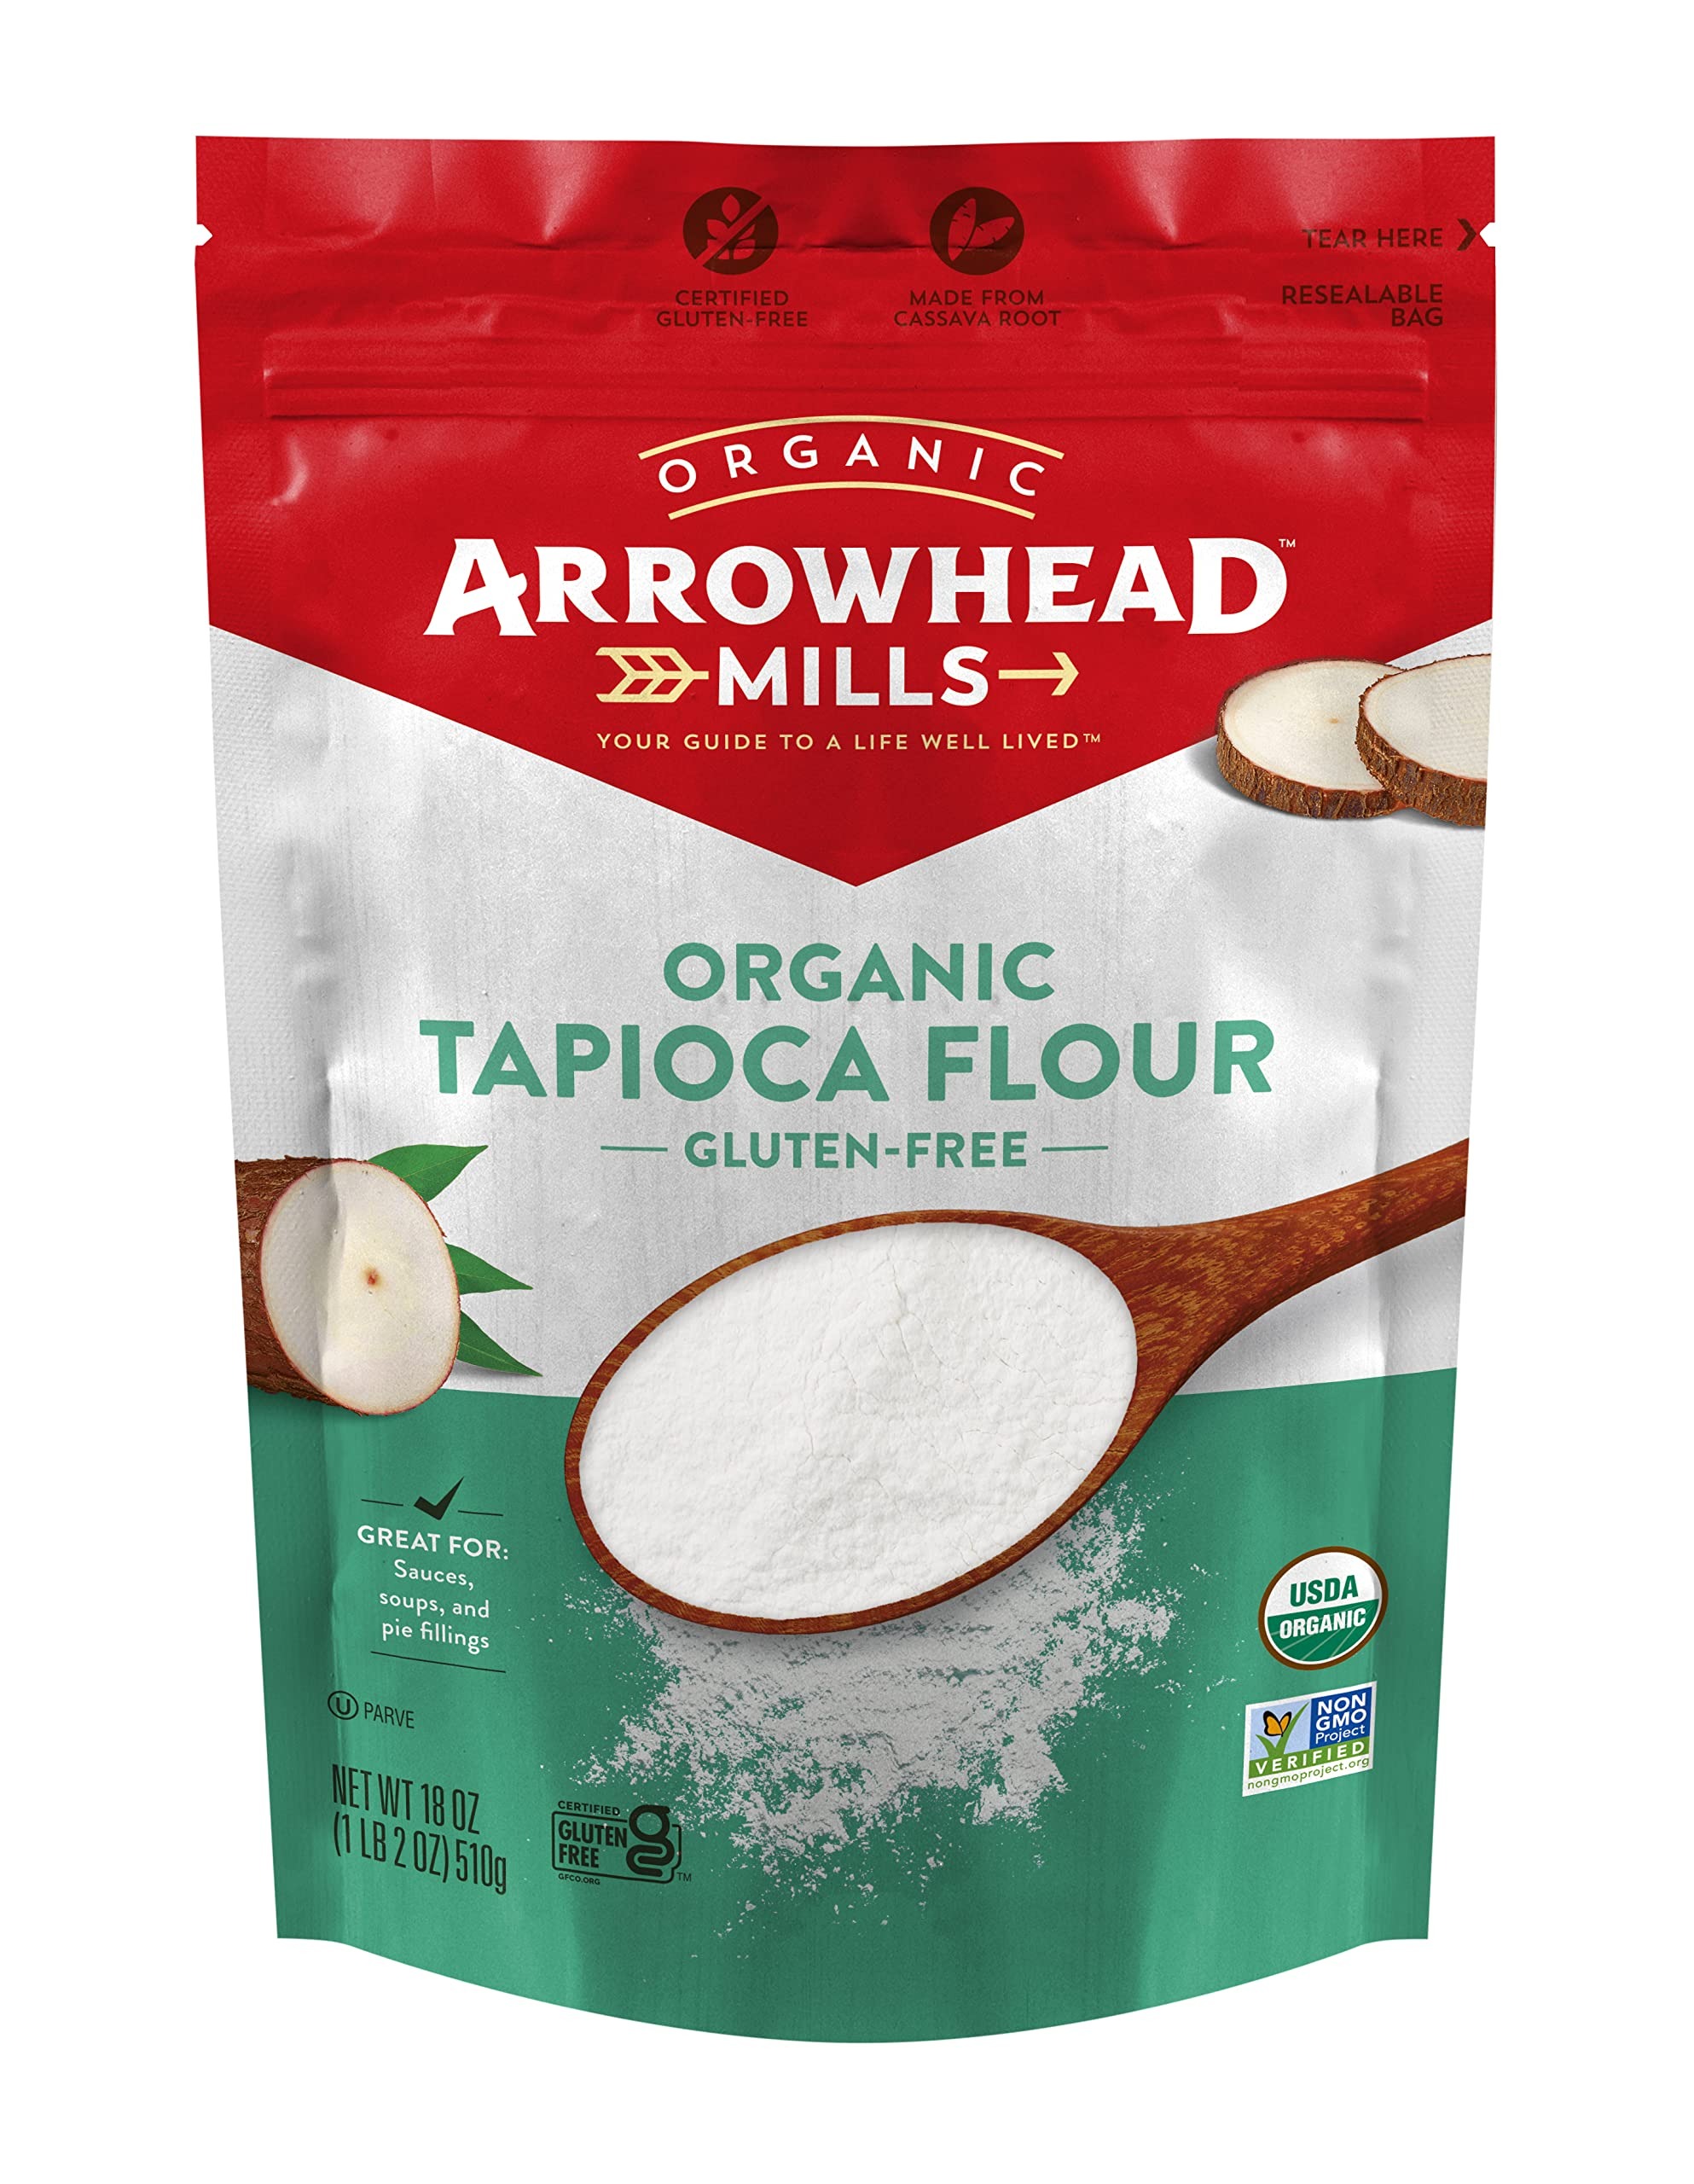
Item Name: Arrowhead Mills Organic Tapioca Flour, Gluten Free, 18 Ounce Bag
Bullet Point 1: Contains 1 - 18 ounce bag of organic tapioca flour
Bullet Point 2: Certified USDA Organic, Non GMO Project Verified, Certified Gluten Free
Bullet Point 3: 100% commitment to quality
Bullet Point 4: Made from cassava root
Bullet Point 5: Great for Gluten Free breads, desserts, and even vegan cheese
Value: 18.0
Unit: Ounce

Price: 11.21